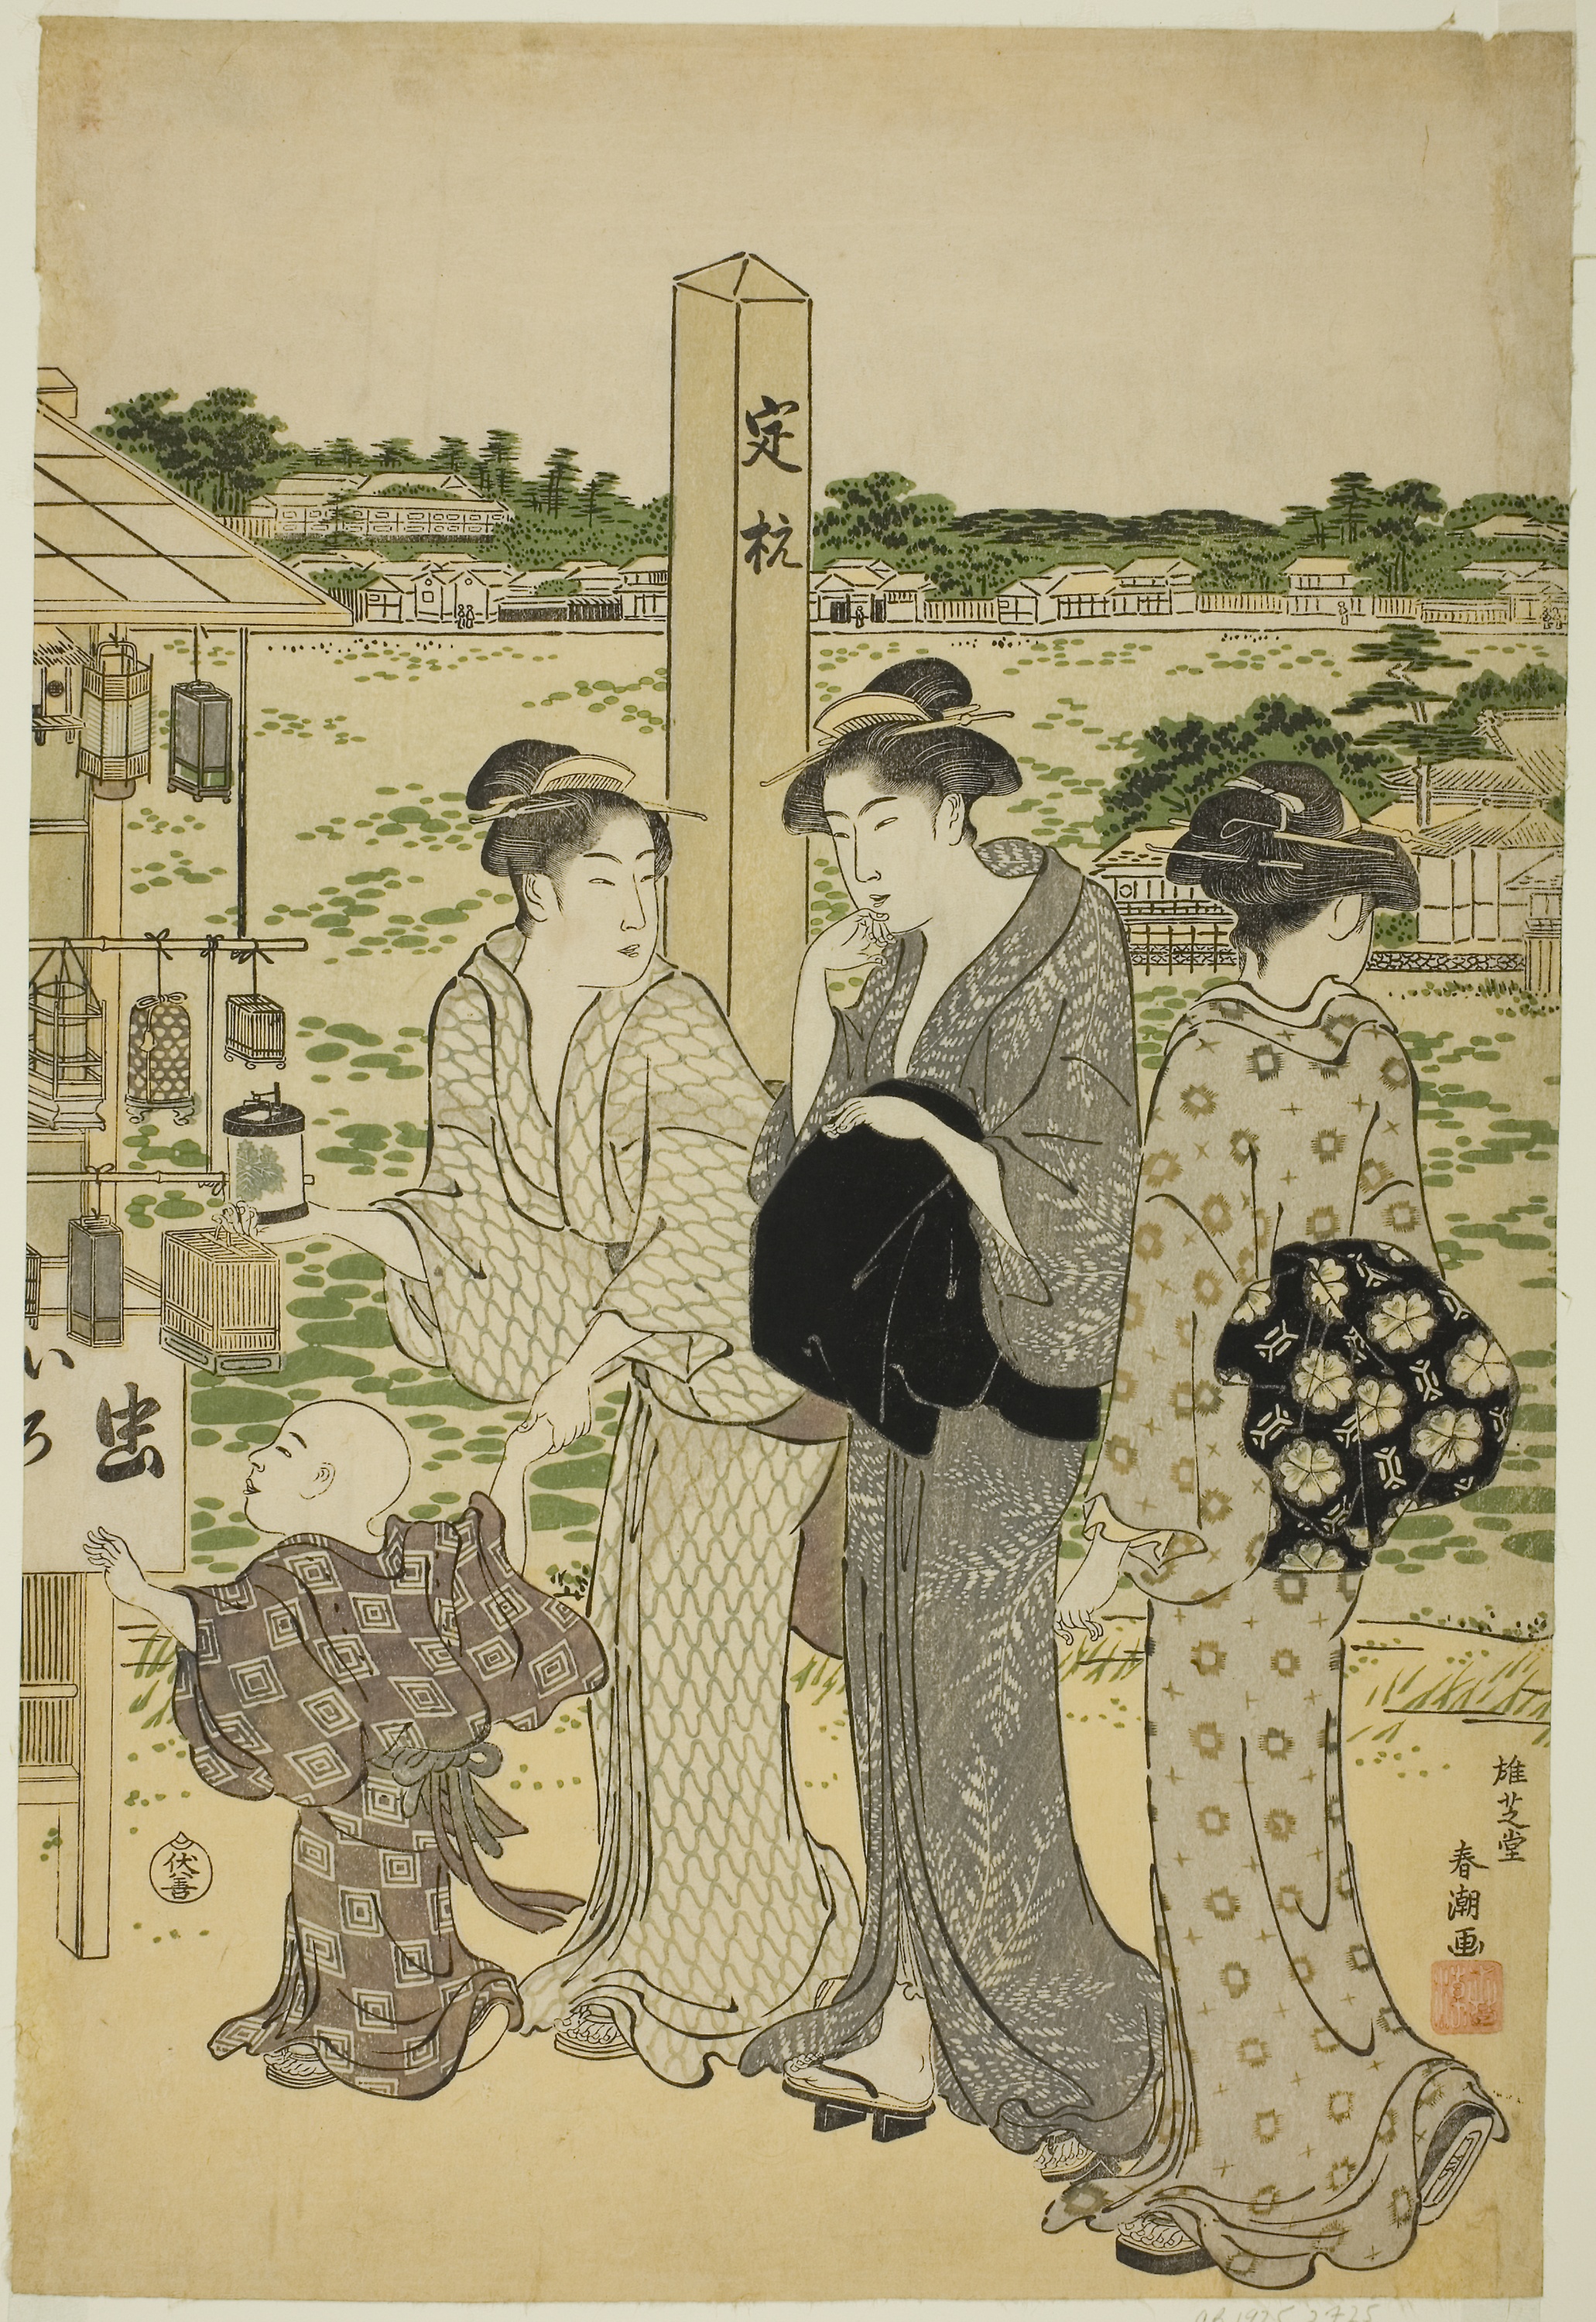
illustration, art, vintage clothing, plant, painting, retro style, style